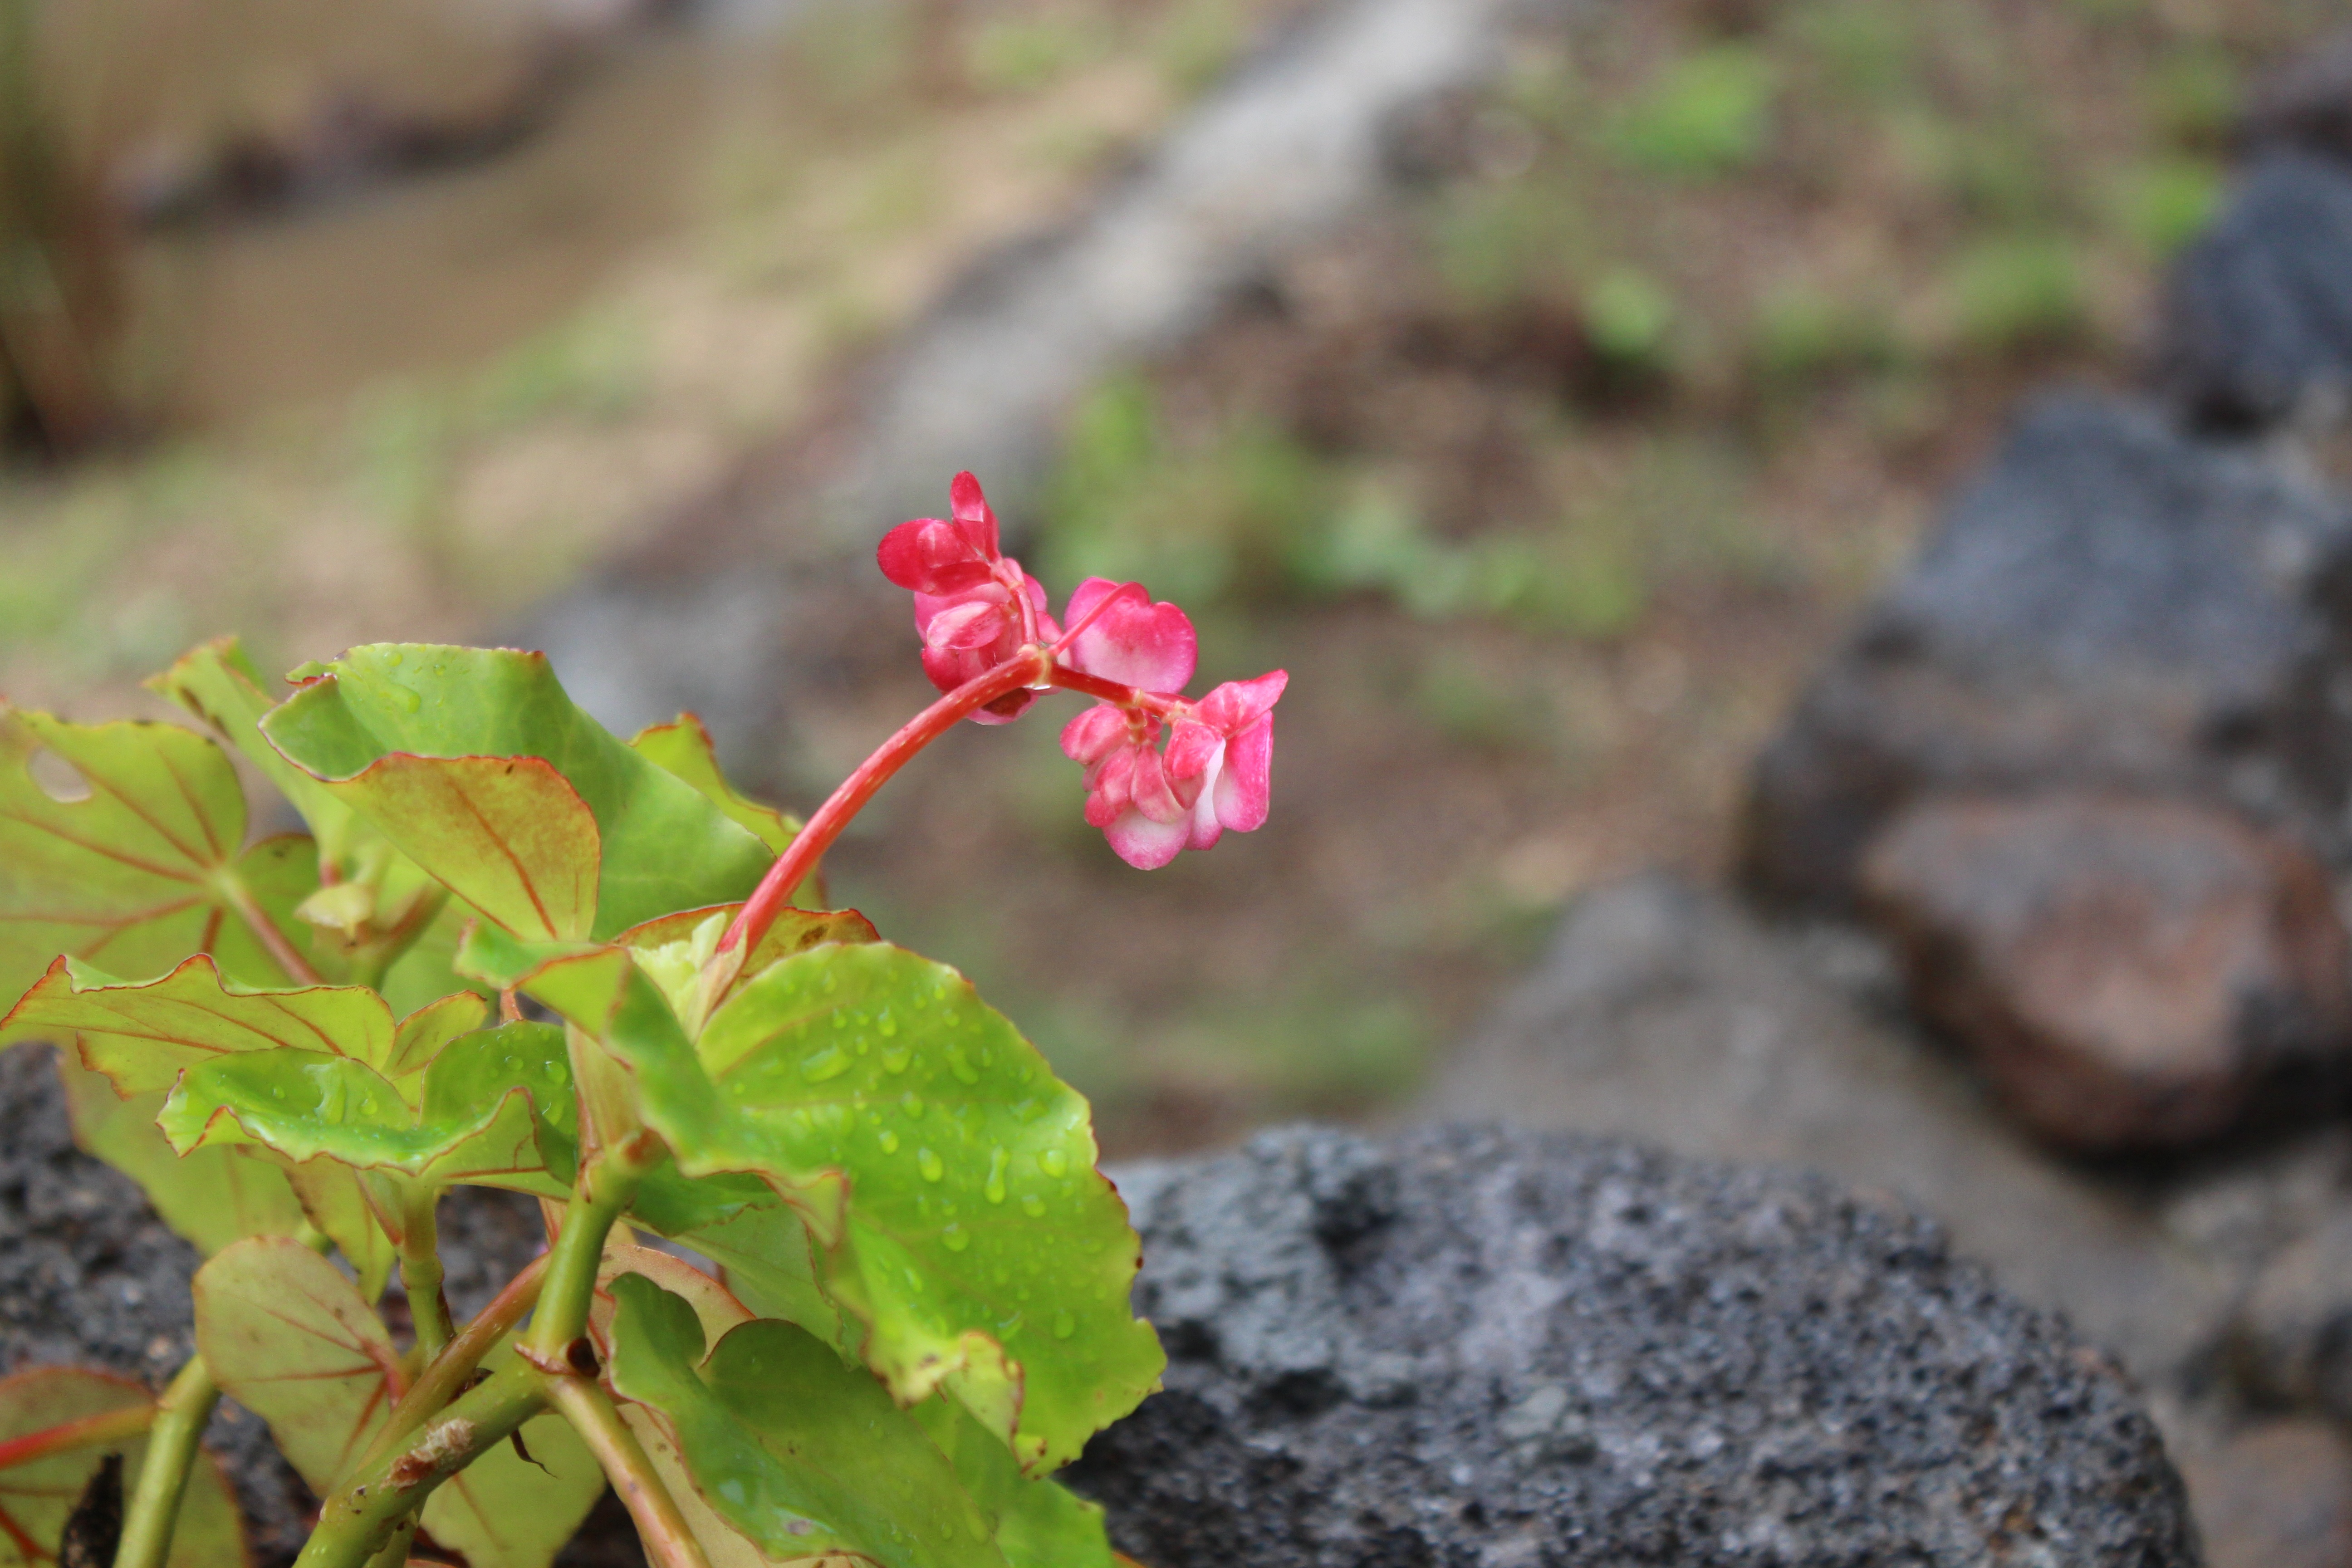
blossom, plant, leaf, flower, produce, autumn, soil, botany, flora, wildflower, shrub, macro photography, flowering plant, land plant